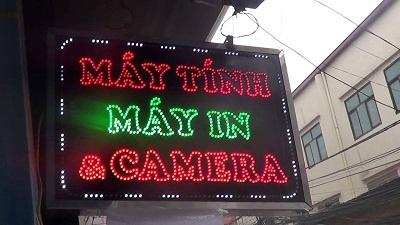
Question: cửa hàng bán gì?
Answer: cửa hàng bán máy tính, máy in, camera